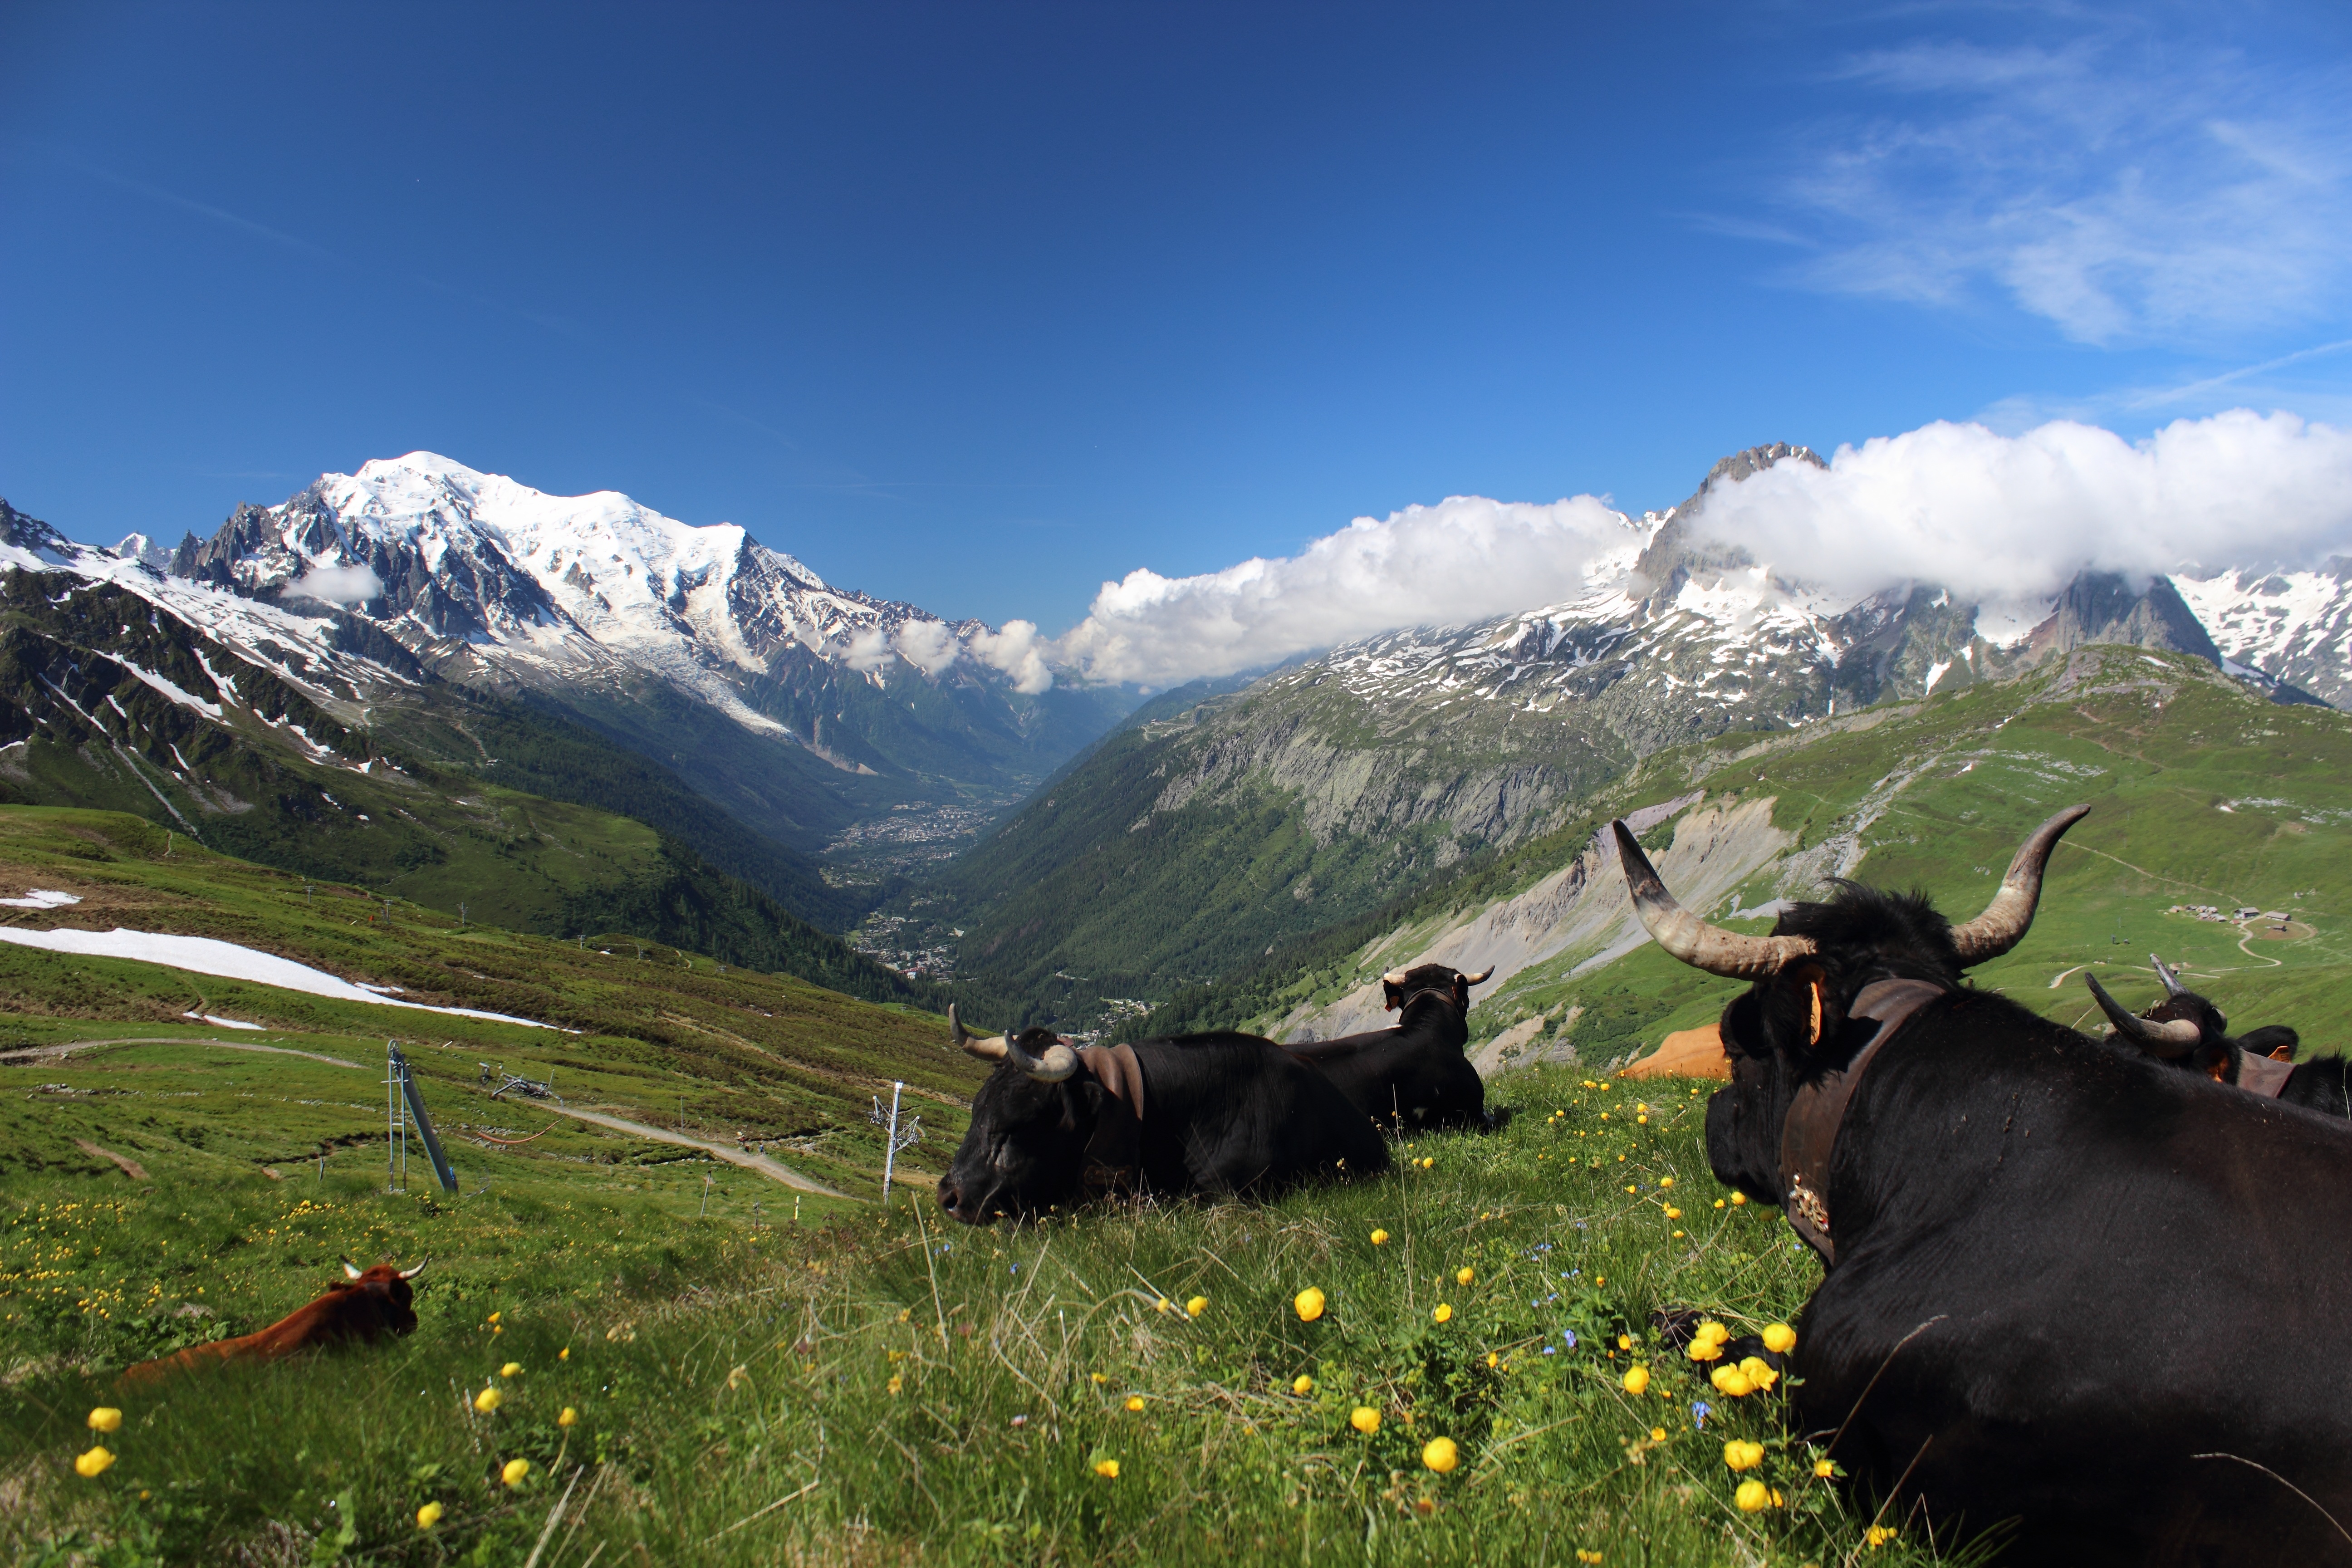
landscape, nature, wilderness, mountain, meadow, valley, mountain range, pasture, grazing, natural, mont blanc, trekking, alps, grassland, plateau, migration, yak, landform, tour mont blanc, geographical feature, mountainous landforms, cattle like mammal